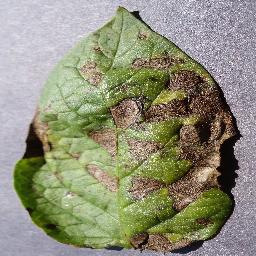
Etiqueta: Tizon_Temprano